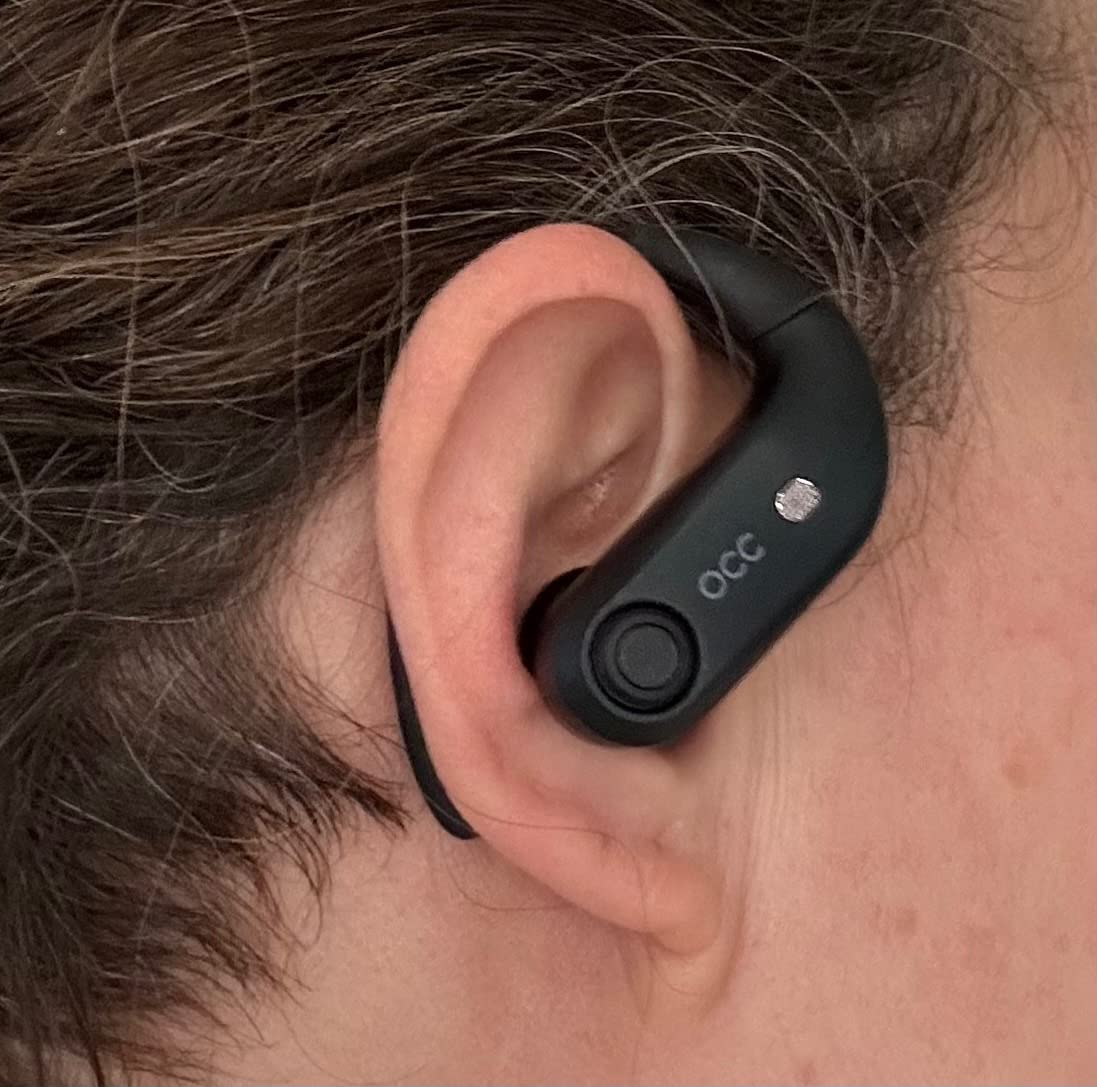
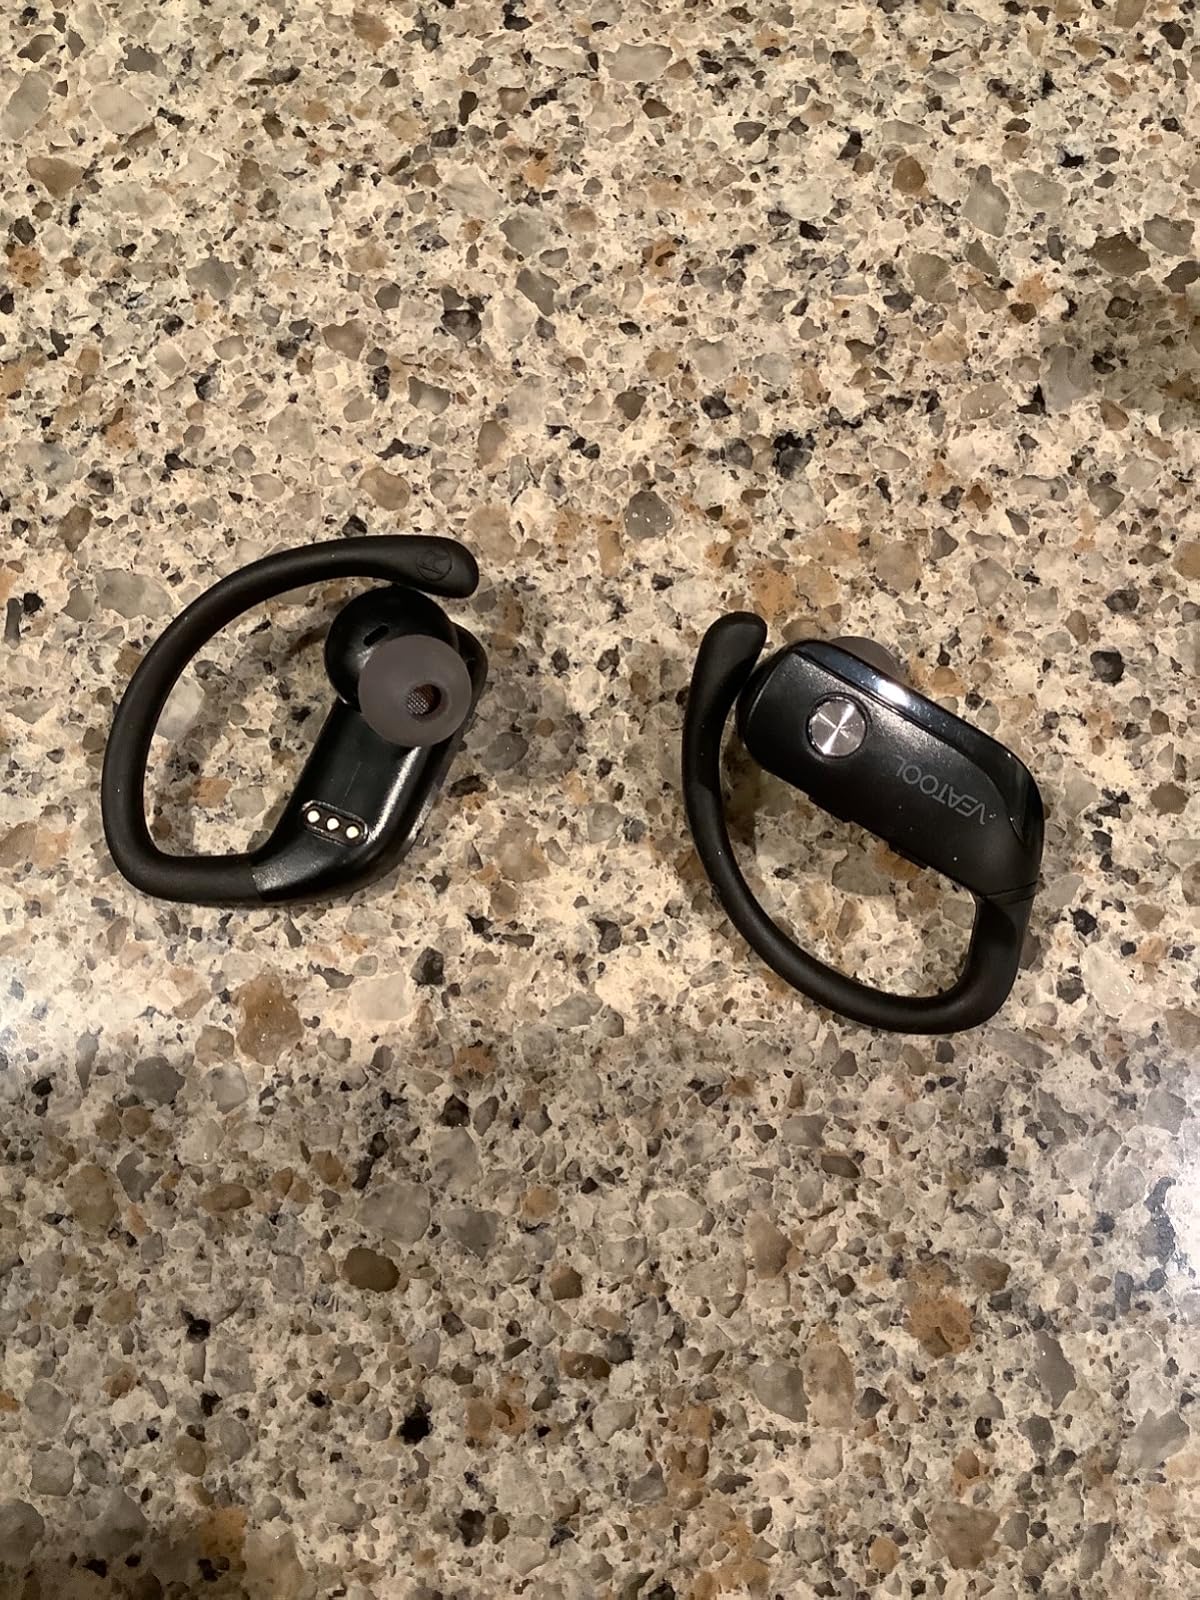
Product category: earbuds
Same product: no